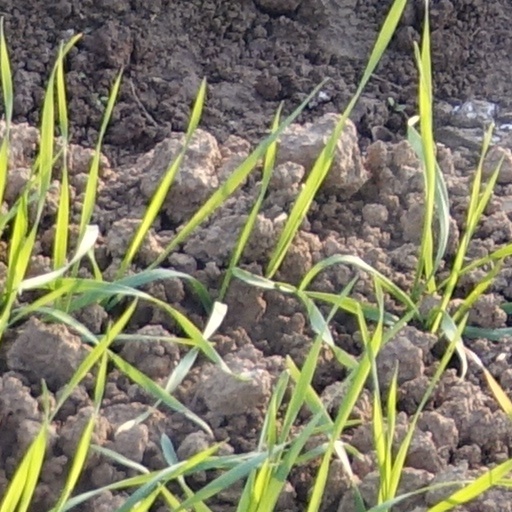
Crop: wheat